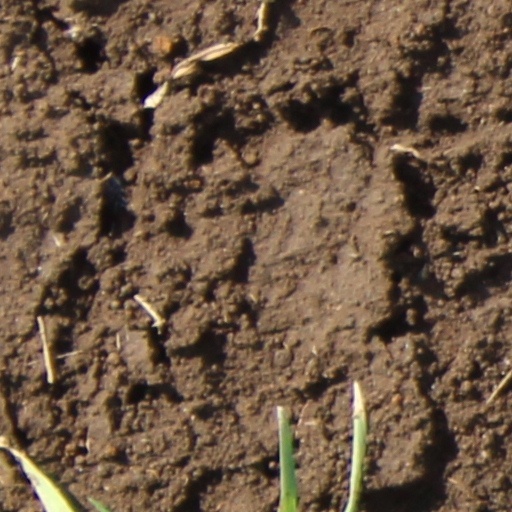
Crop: wheat